John Holms

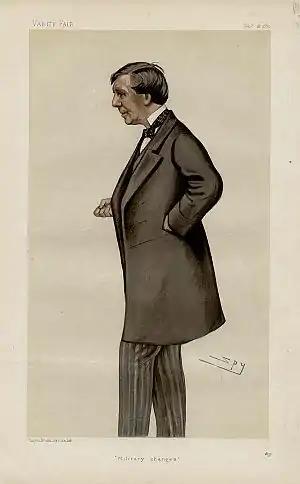

John Holms JP, DL (21 September 1830 – 31 March 1891), was a Scottish businessman and Liberal politician.